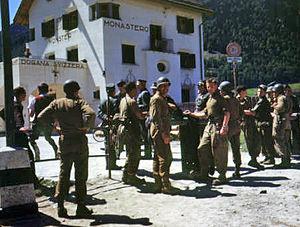
La frontière entre l'Italie et la Suisse est la frontière internationale séparant ces deux pays.